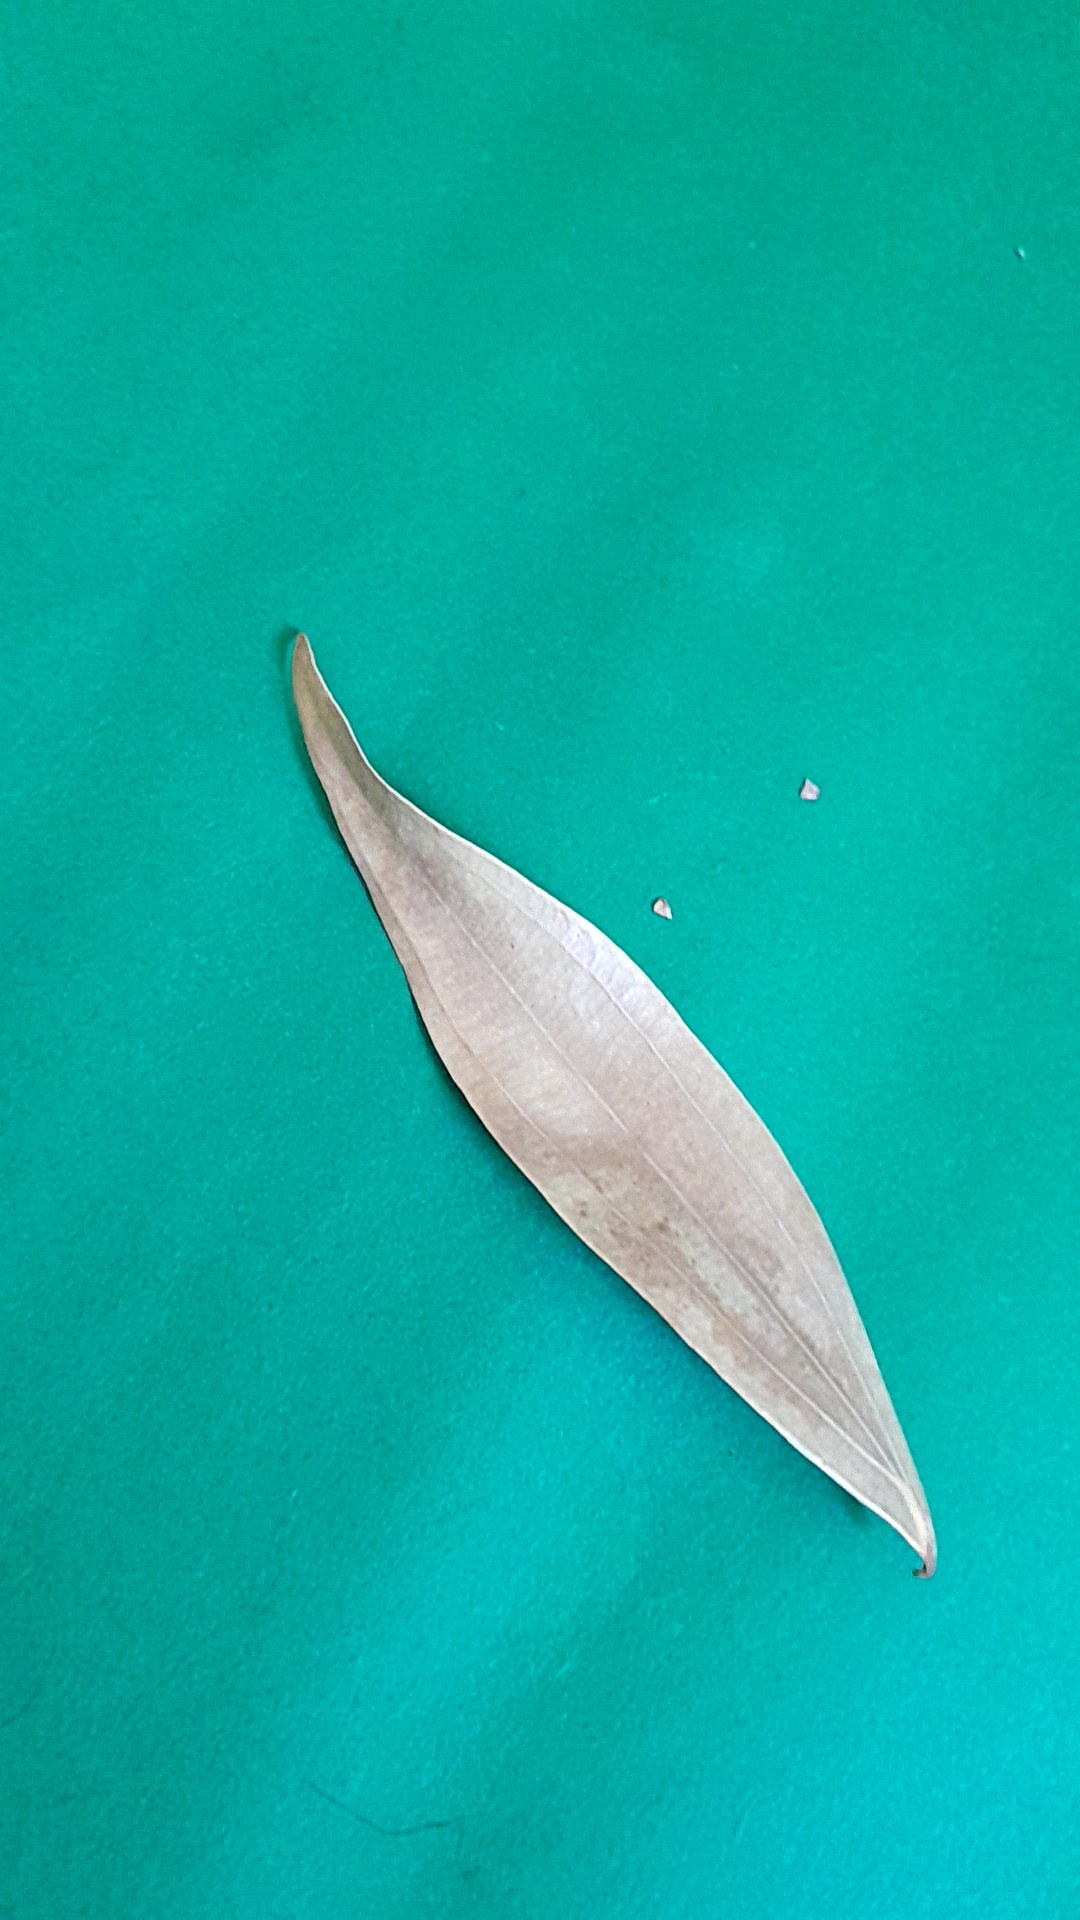
Label: Dry Leaf